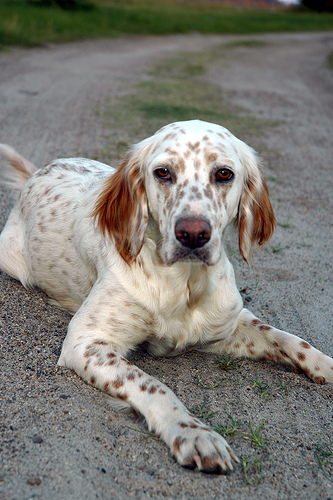
Animal: dog
Breed: english_setter